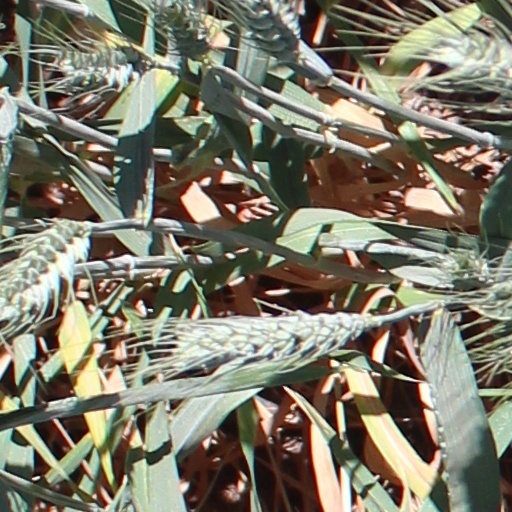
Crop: wheat